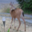
Label: deer